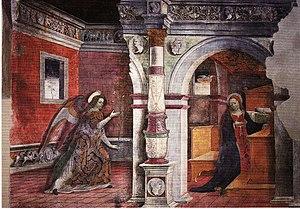
L'Annonciation est un thème couramment représenté dans les arts visuels depuis les premiers siècles du christianisme jusqu'à nos jours. Les œuvres qui lui sont consacrées décrivent l'épisode de l'Annonciation au cours duquel l'ange Gabriel annonce à Marie qu'elle sera mère du Christ. Fréquent en Orient chrétien comme dans l'Europe occidentale, présent occasionnellement dans le monde islamique, ce thème a connu des évolutions importantes lui permettant de développer une riche iconographie.